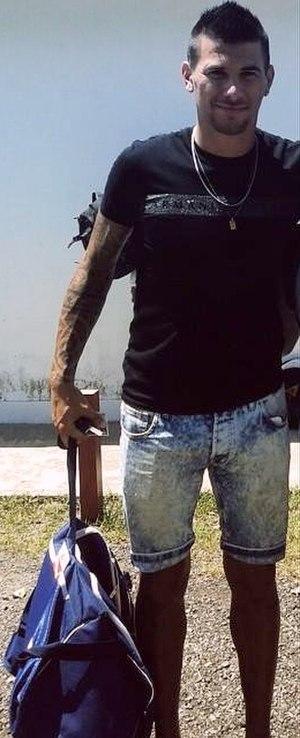
Víctor Leandro Cuesta, né le 19 novembre 1988 à La Plata, est un footballeur international argentin. Évoluant au poste de défenseur central, il joue actuellement pour le CA Independiente.